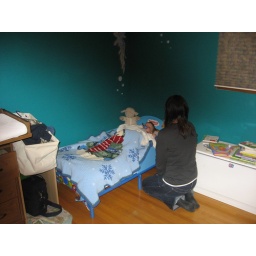
Conor and his first night in his big boy bed